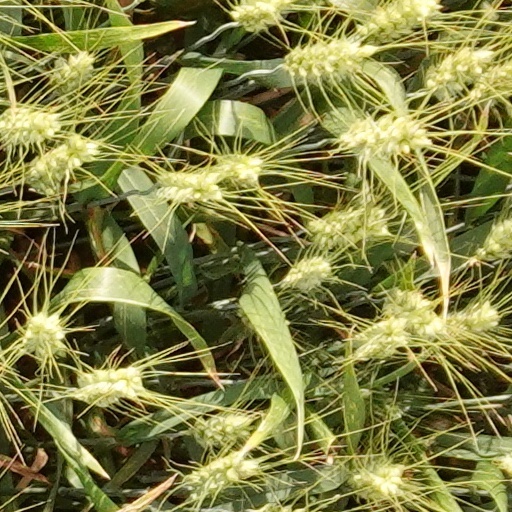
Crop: wheat